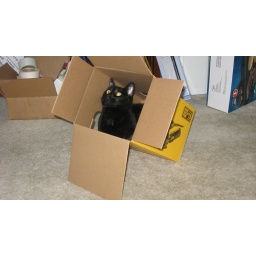
cat in a box